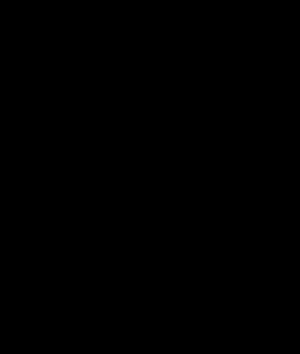
OEIS
Logo
On-Line Encyclopedia of Integer Sequences, forkortet OEIS er en database over matematiske heltalsfølger.